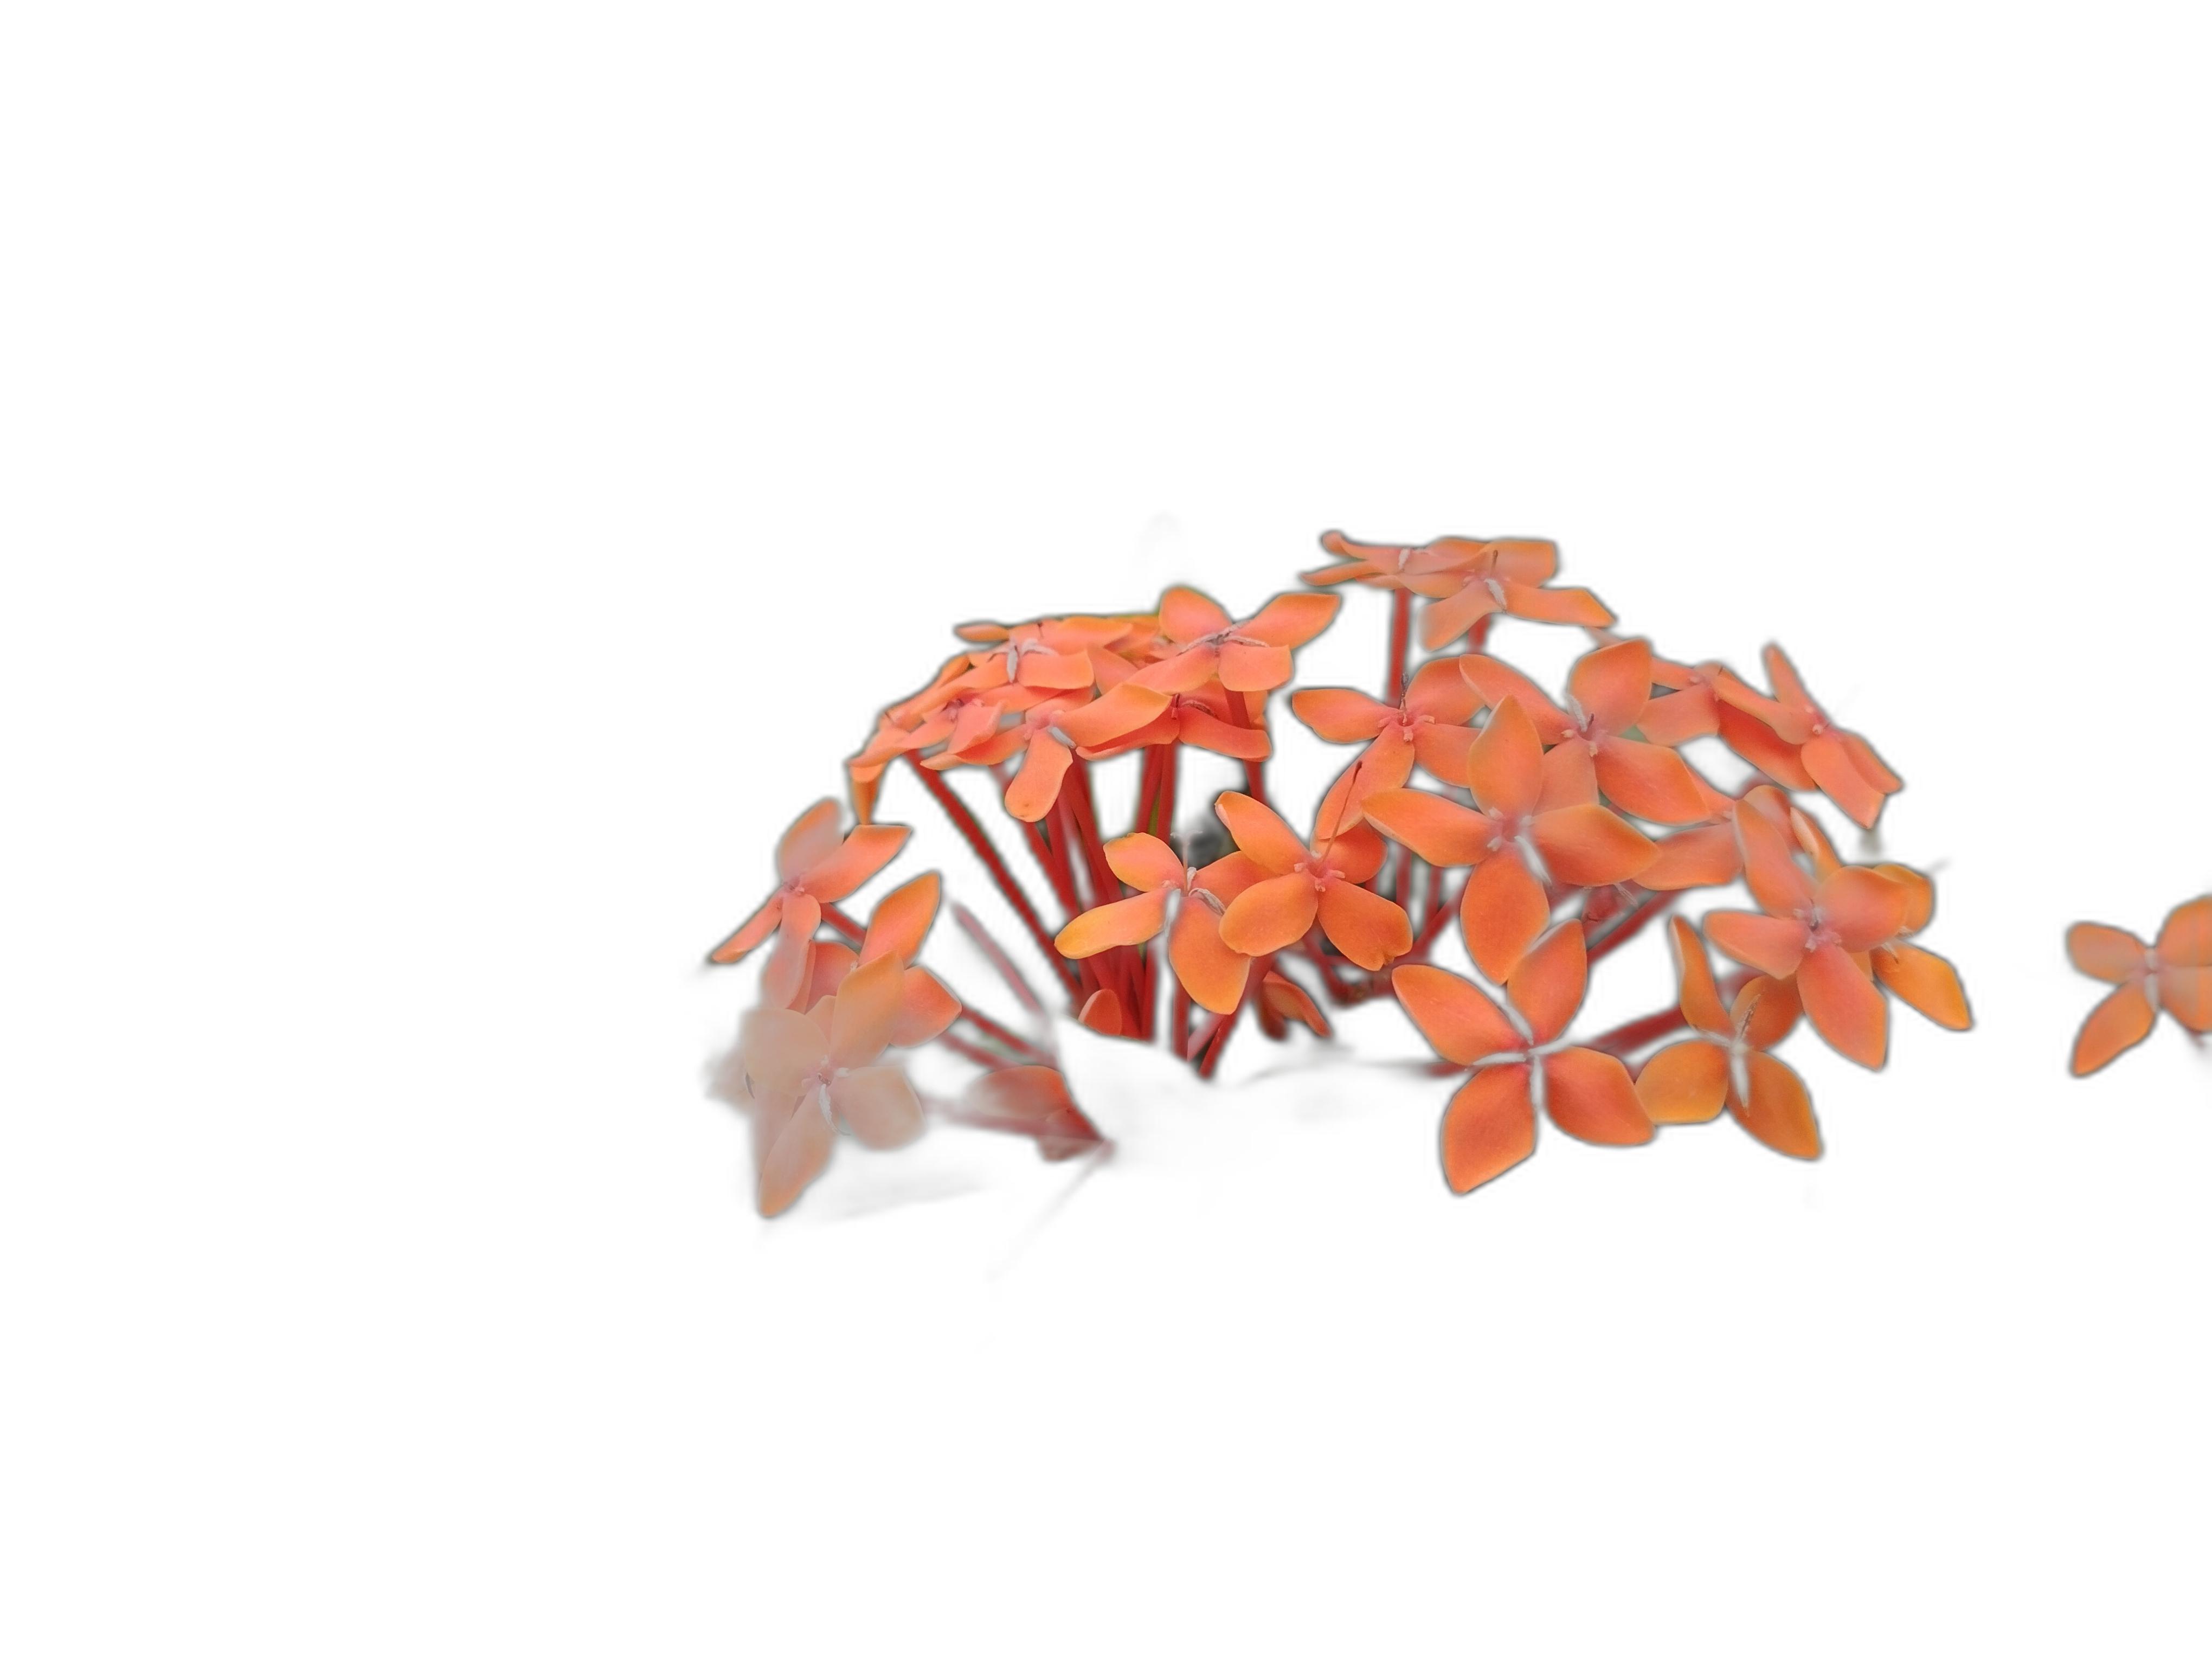
Label: Jungle geranium